Trocaz pigeon

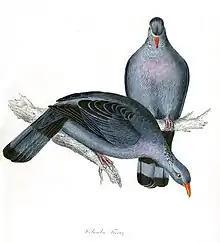
Old illustration based on a specimen obtained by Mr Carruthers of Madeira in 1827

The trocaz pigeon is endemic to the mountainous subtropical Atlantic main island of Madeira, although it formerly also bred on the neighbouring Porto Santo Island. It mainly occurs on the northern slopes of the mountains, but smaller numbers are found in the south where suitable patches of laurel forest remain.